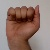
The image shows a hand gesture representing the letter 'A' in Indian Sign Language.